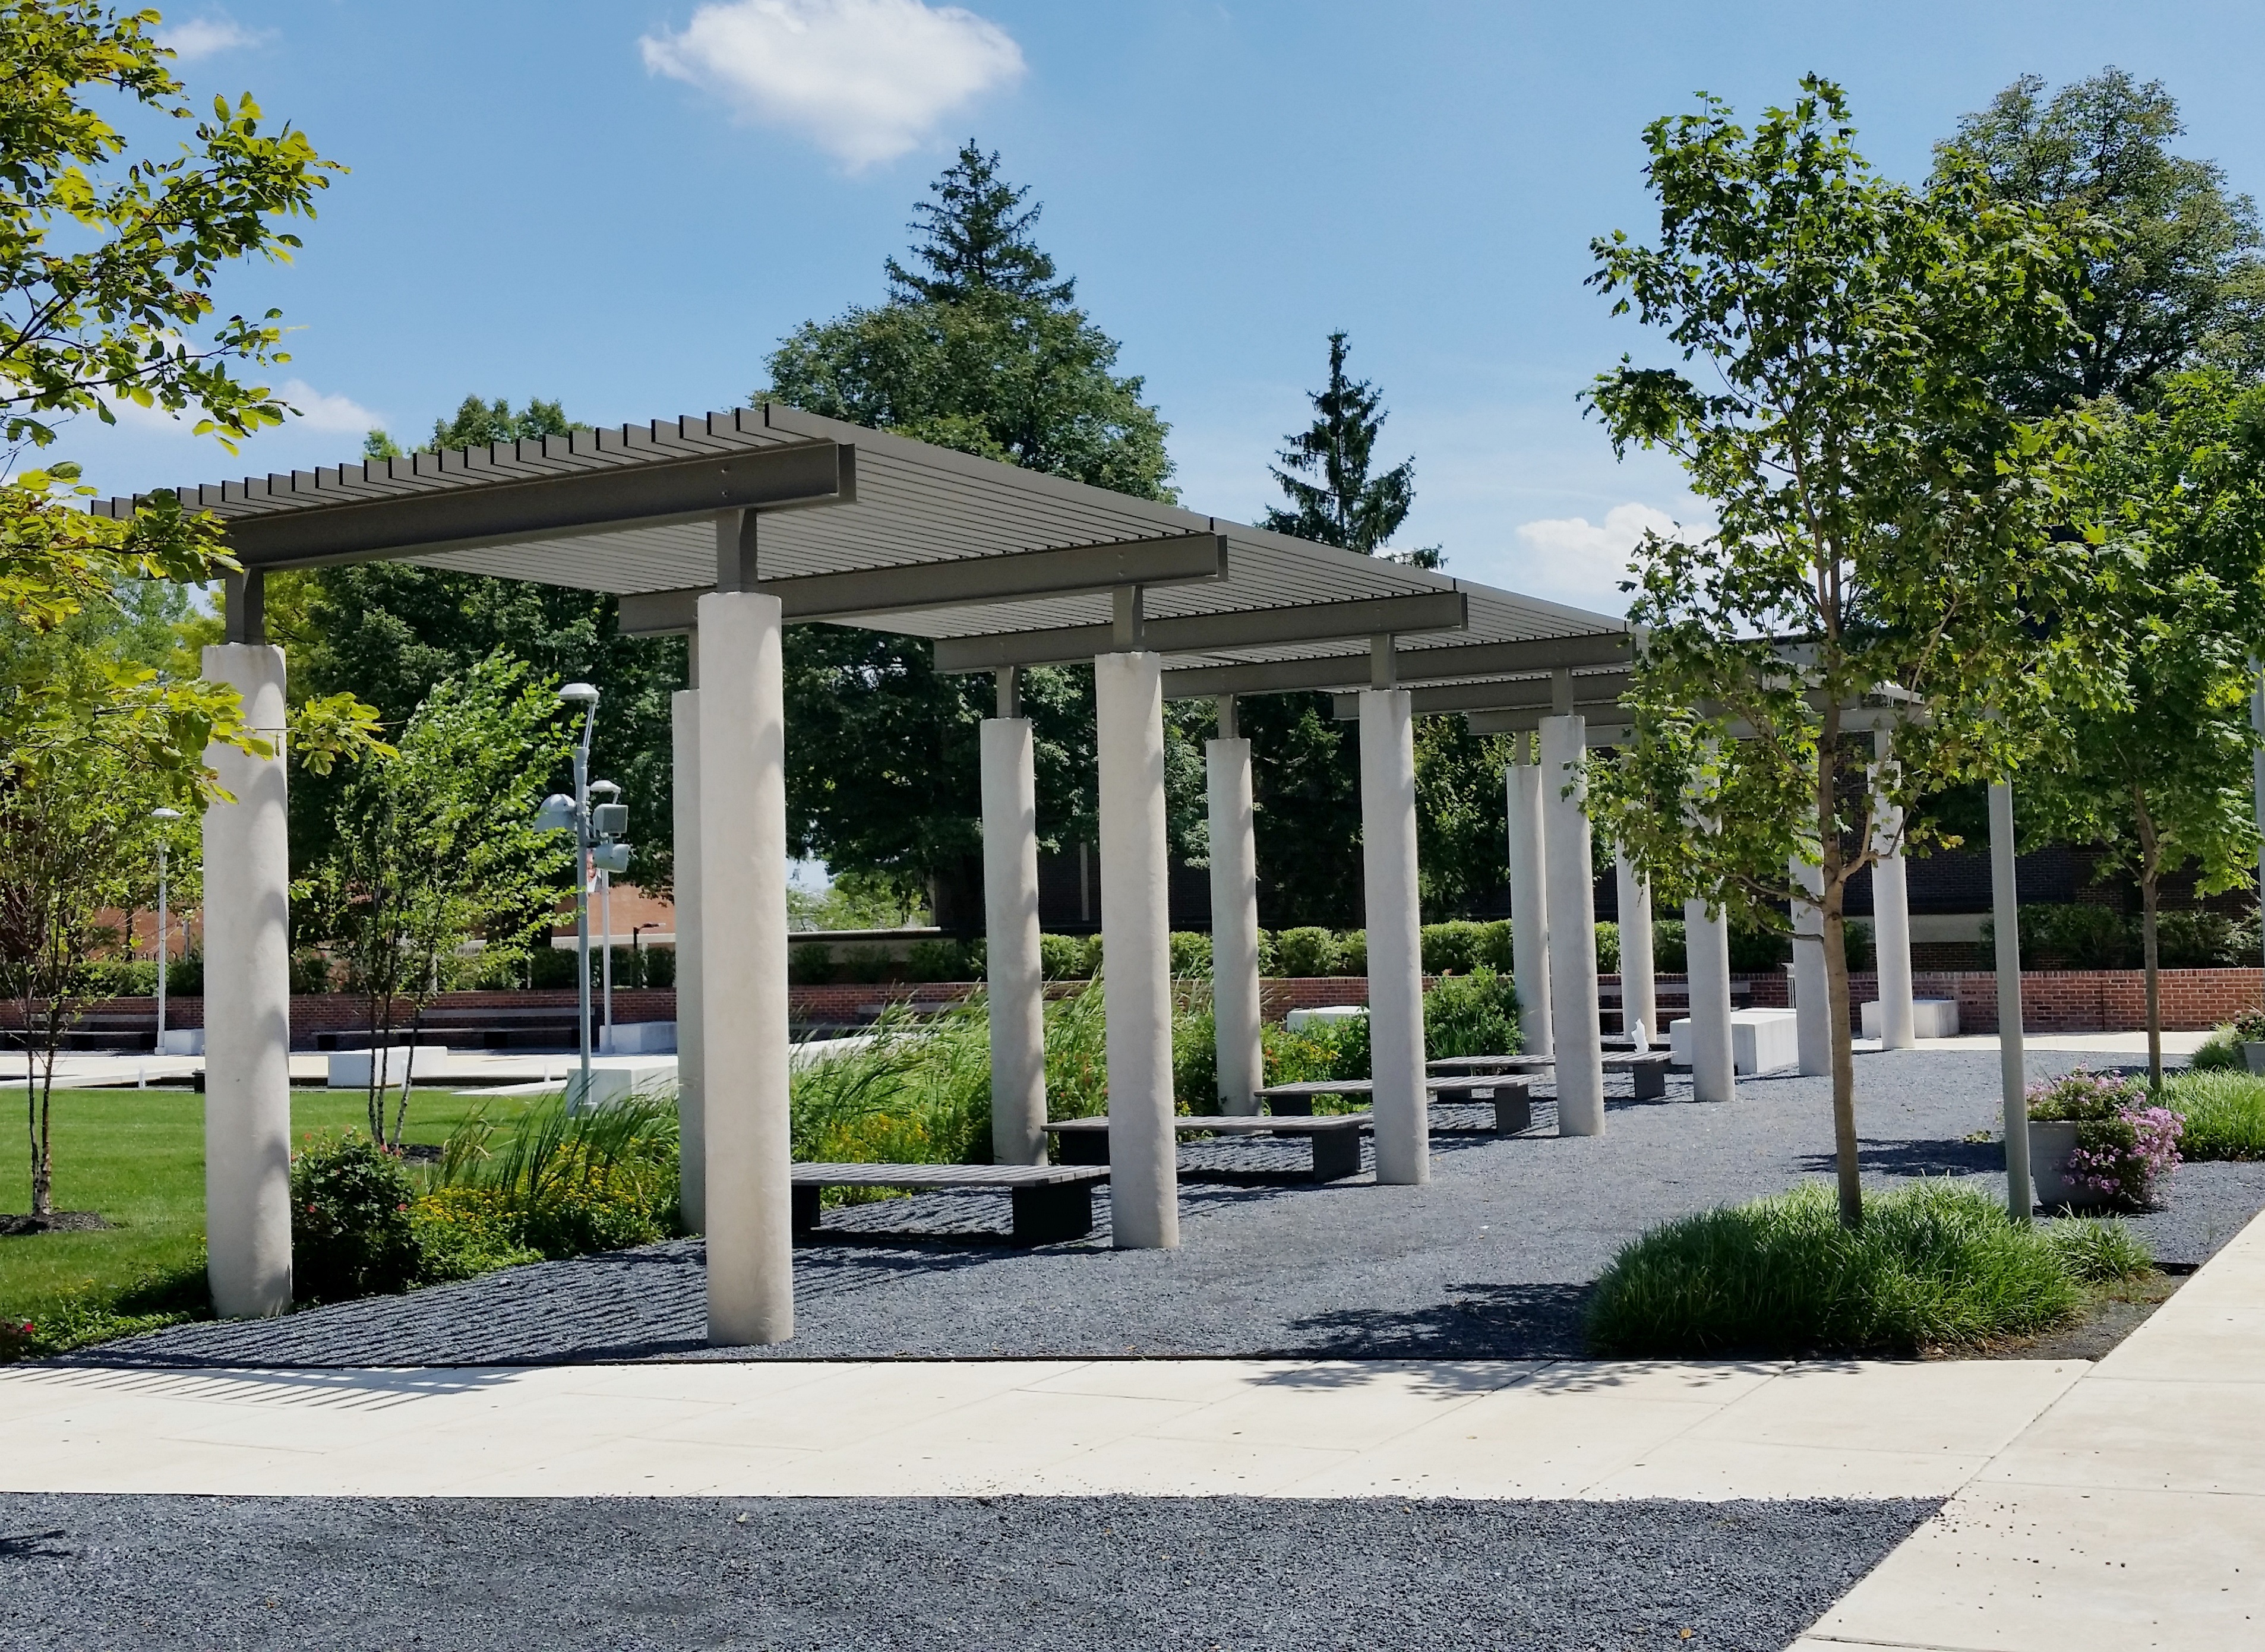
outdoor, person, architecture, home, patio, student, exterior, education, outside, pavilion, school, estate, yard, coppin state university, residential area, outdoor structure